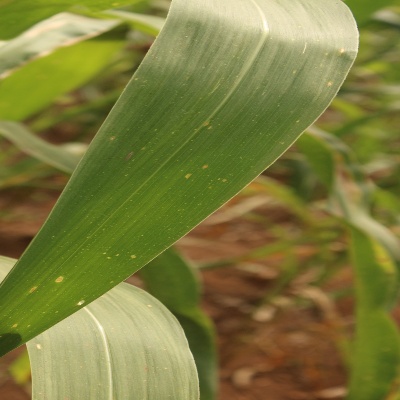
Crop: Maize
Condition: leaf spot